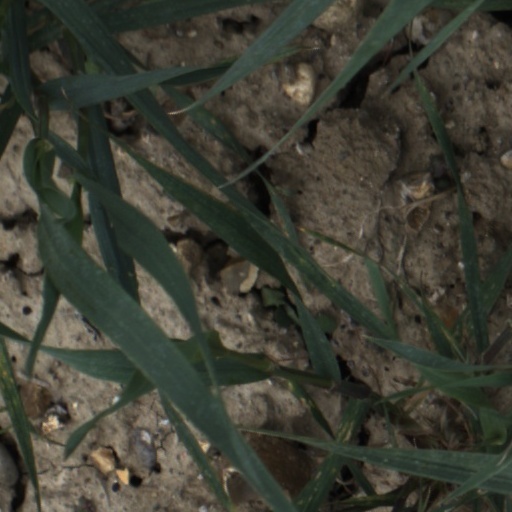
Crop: wheat